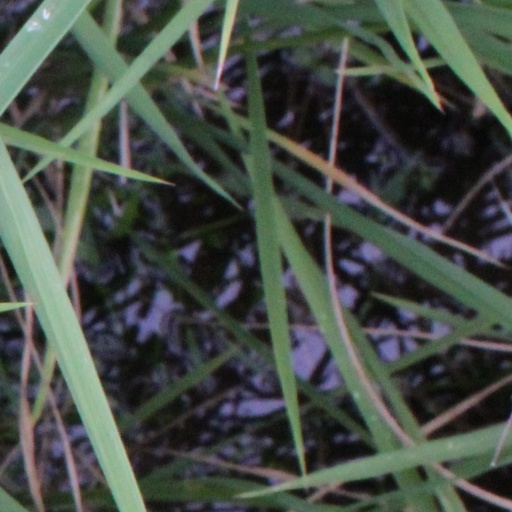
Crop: rice